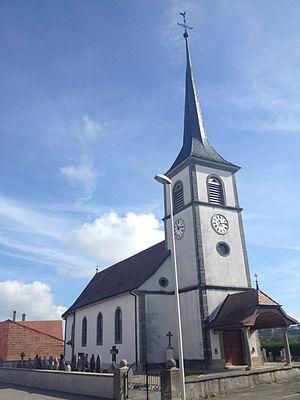
L'église de Billens dans le canton de Fribourg en Suisse. This is an image of a cultural property of regional significance in Switzerland with KGS number 12364